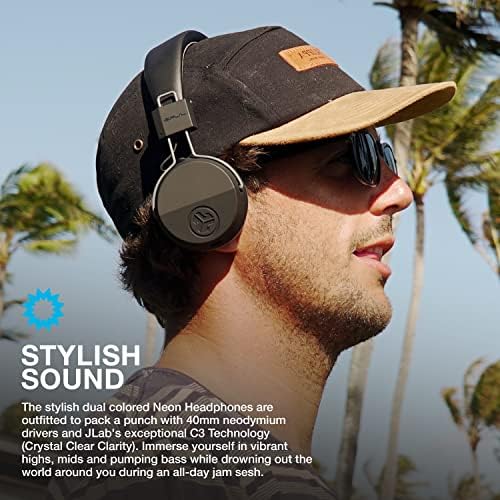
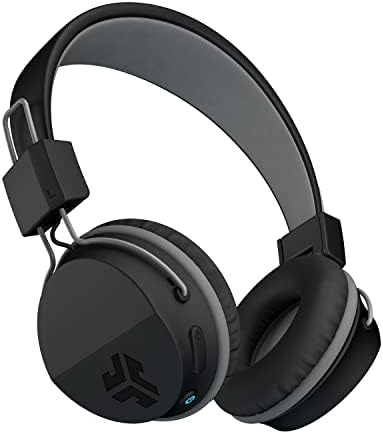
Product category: headphones
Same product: yes